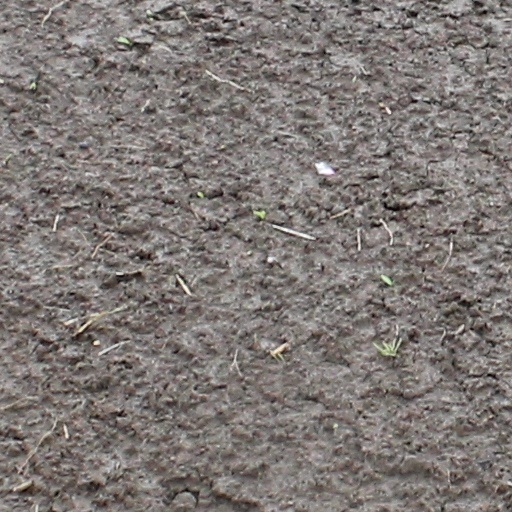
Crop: wheat